Robert Clark (businessman)

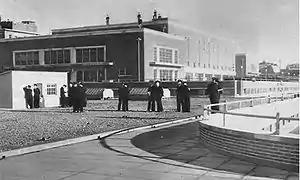
HMS "King Alfred", where Clark trained as a naval officer

Clark left Cambridge at the age of 18 to join the Royal Naval Volunteer Reserve as an officer. During initial training at , near Portsmouth, Clark discovered that he was colour blind and only passed the medical examination by persuading the man sitting behind him to whisper the answers to him. Clark served aboard on convoy escort operations in the Atlantic and Mediterranean before attending at Hove. Whilst there his colour blindness was discovered and he was banned from seagoing postings.